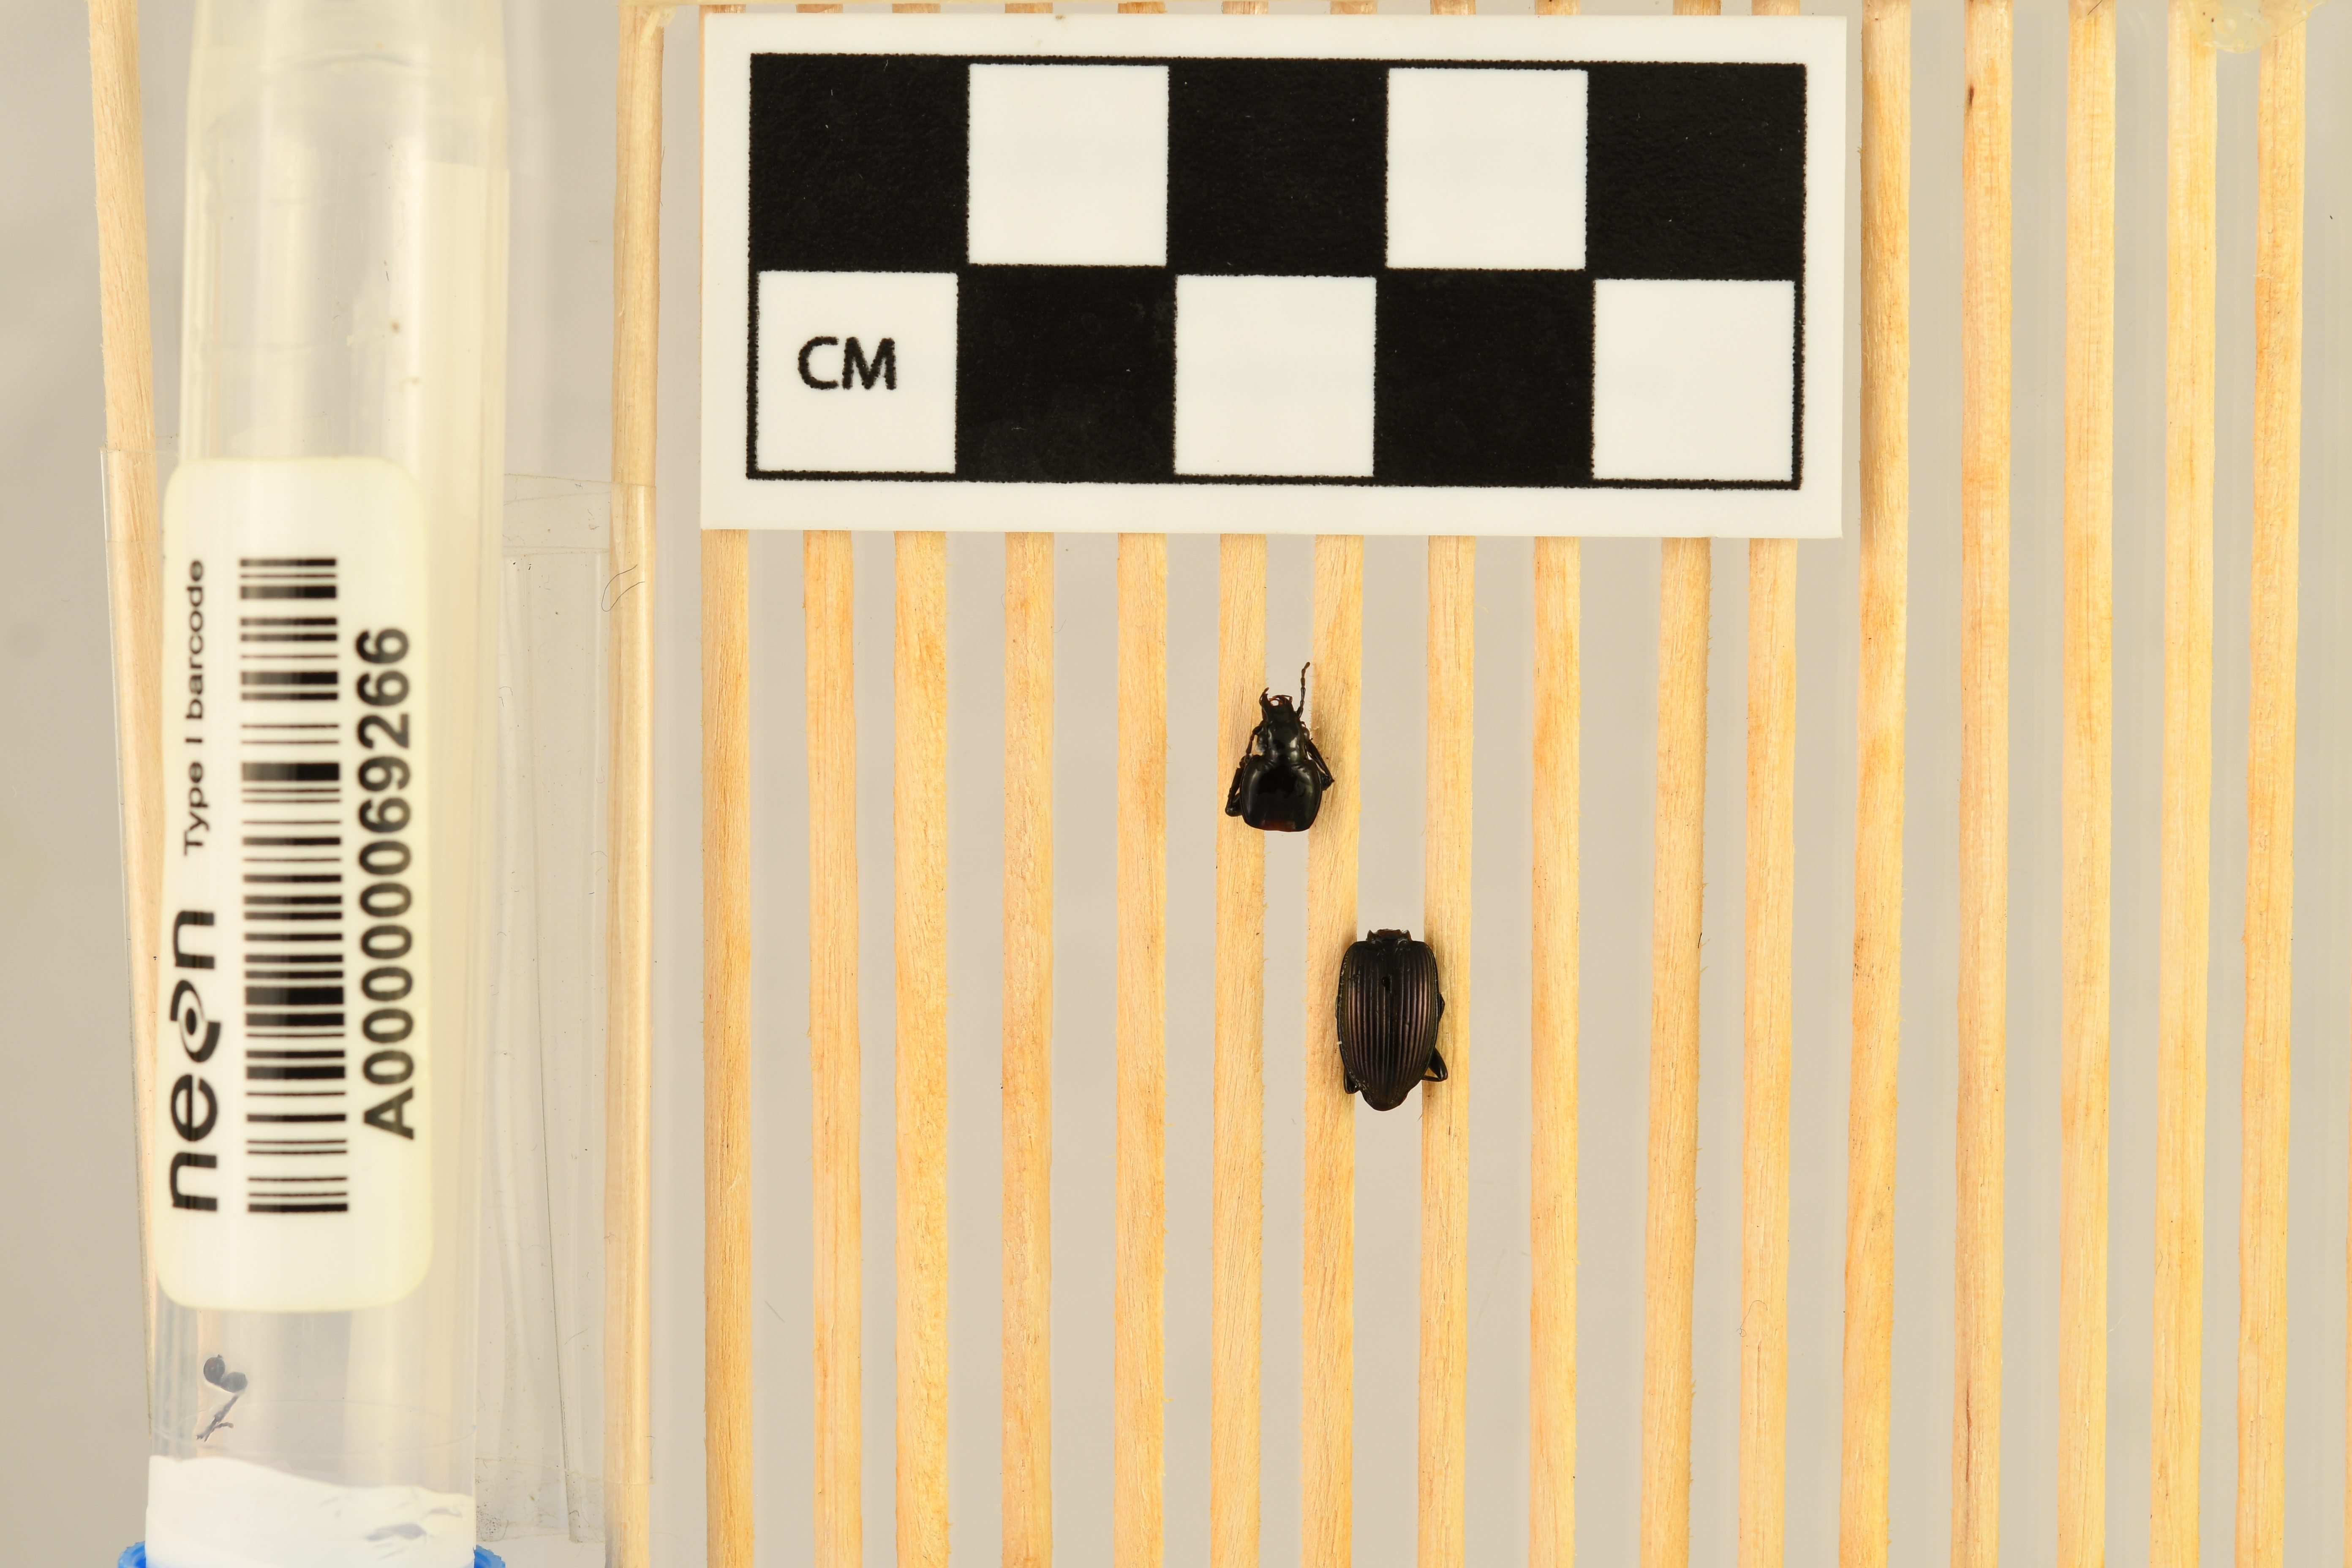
Pterostichus trinarius — Blandy Experimental Farm NEON, plot BLAN_007. Beetle 1, ElytraLength: 0.799 cm (lying flat: Yes)

Pterostichus trinarius — Blandy Experimental Farm NEON, plot BLAN_007. Beetle 1, ElytraWidth: 0.4239 cm (lying flat: Yes)

Pterostichus trinarius — Blandy Experimental Farm NEON, plot BLAN_007. Beetle 1, ElytraLength: 0.7116 cm (lying flat: Yes)

Pterostichus trinarius — Blandy Experimental Farm NEON, plot BLAN_007. Beetle 1, ElytraWidth: 0.3782 cm (lying flat: Yes)

Pterostichus trinarius — Blandy Experimental Farm NEON, plot BLAN_007. Beetle 1, ElytraLength: 0.7164 cm (lying flat: Yes)

Pterostichus trinarius — Blandy Experimental Farm NEON, plot BLAN_007. Beetle 1, ElytraWidth: 0.3842 cm (lying flat: Yes)